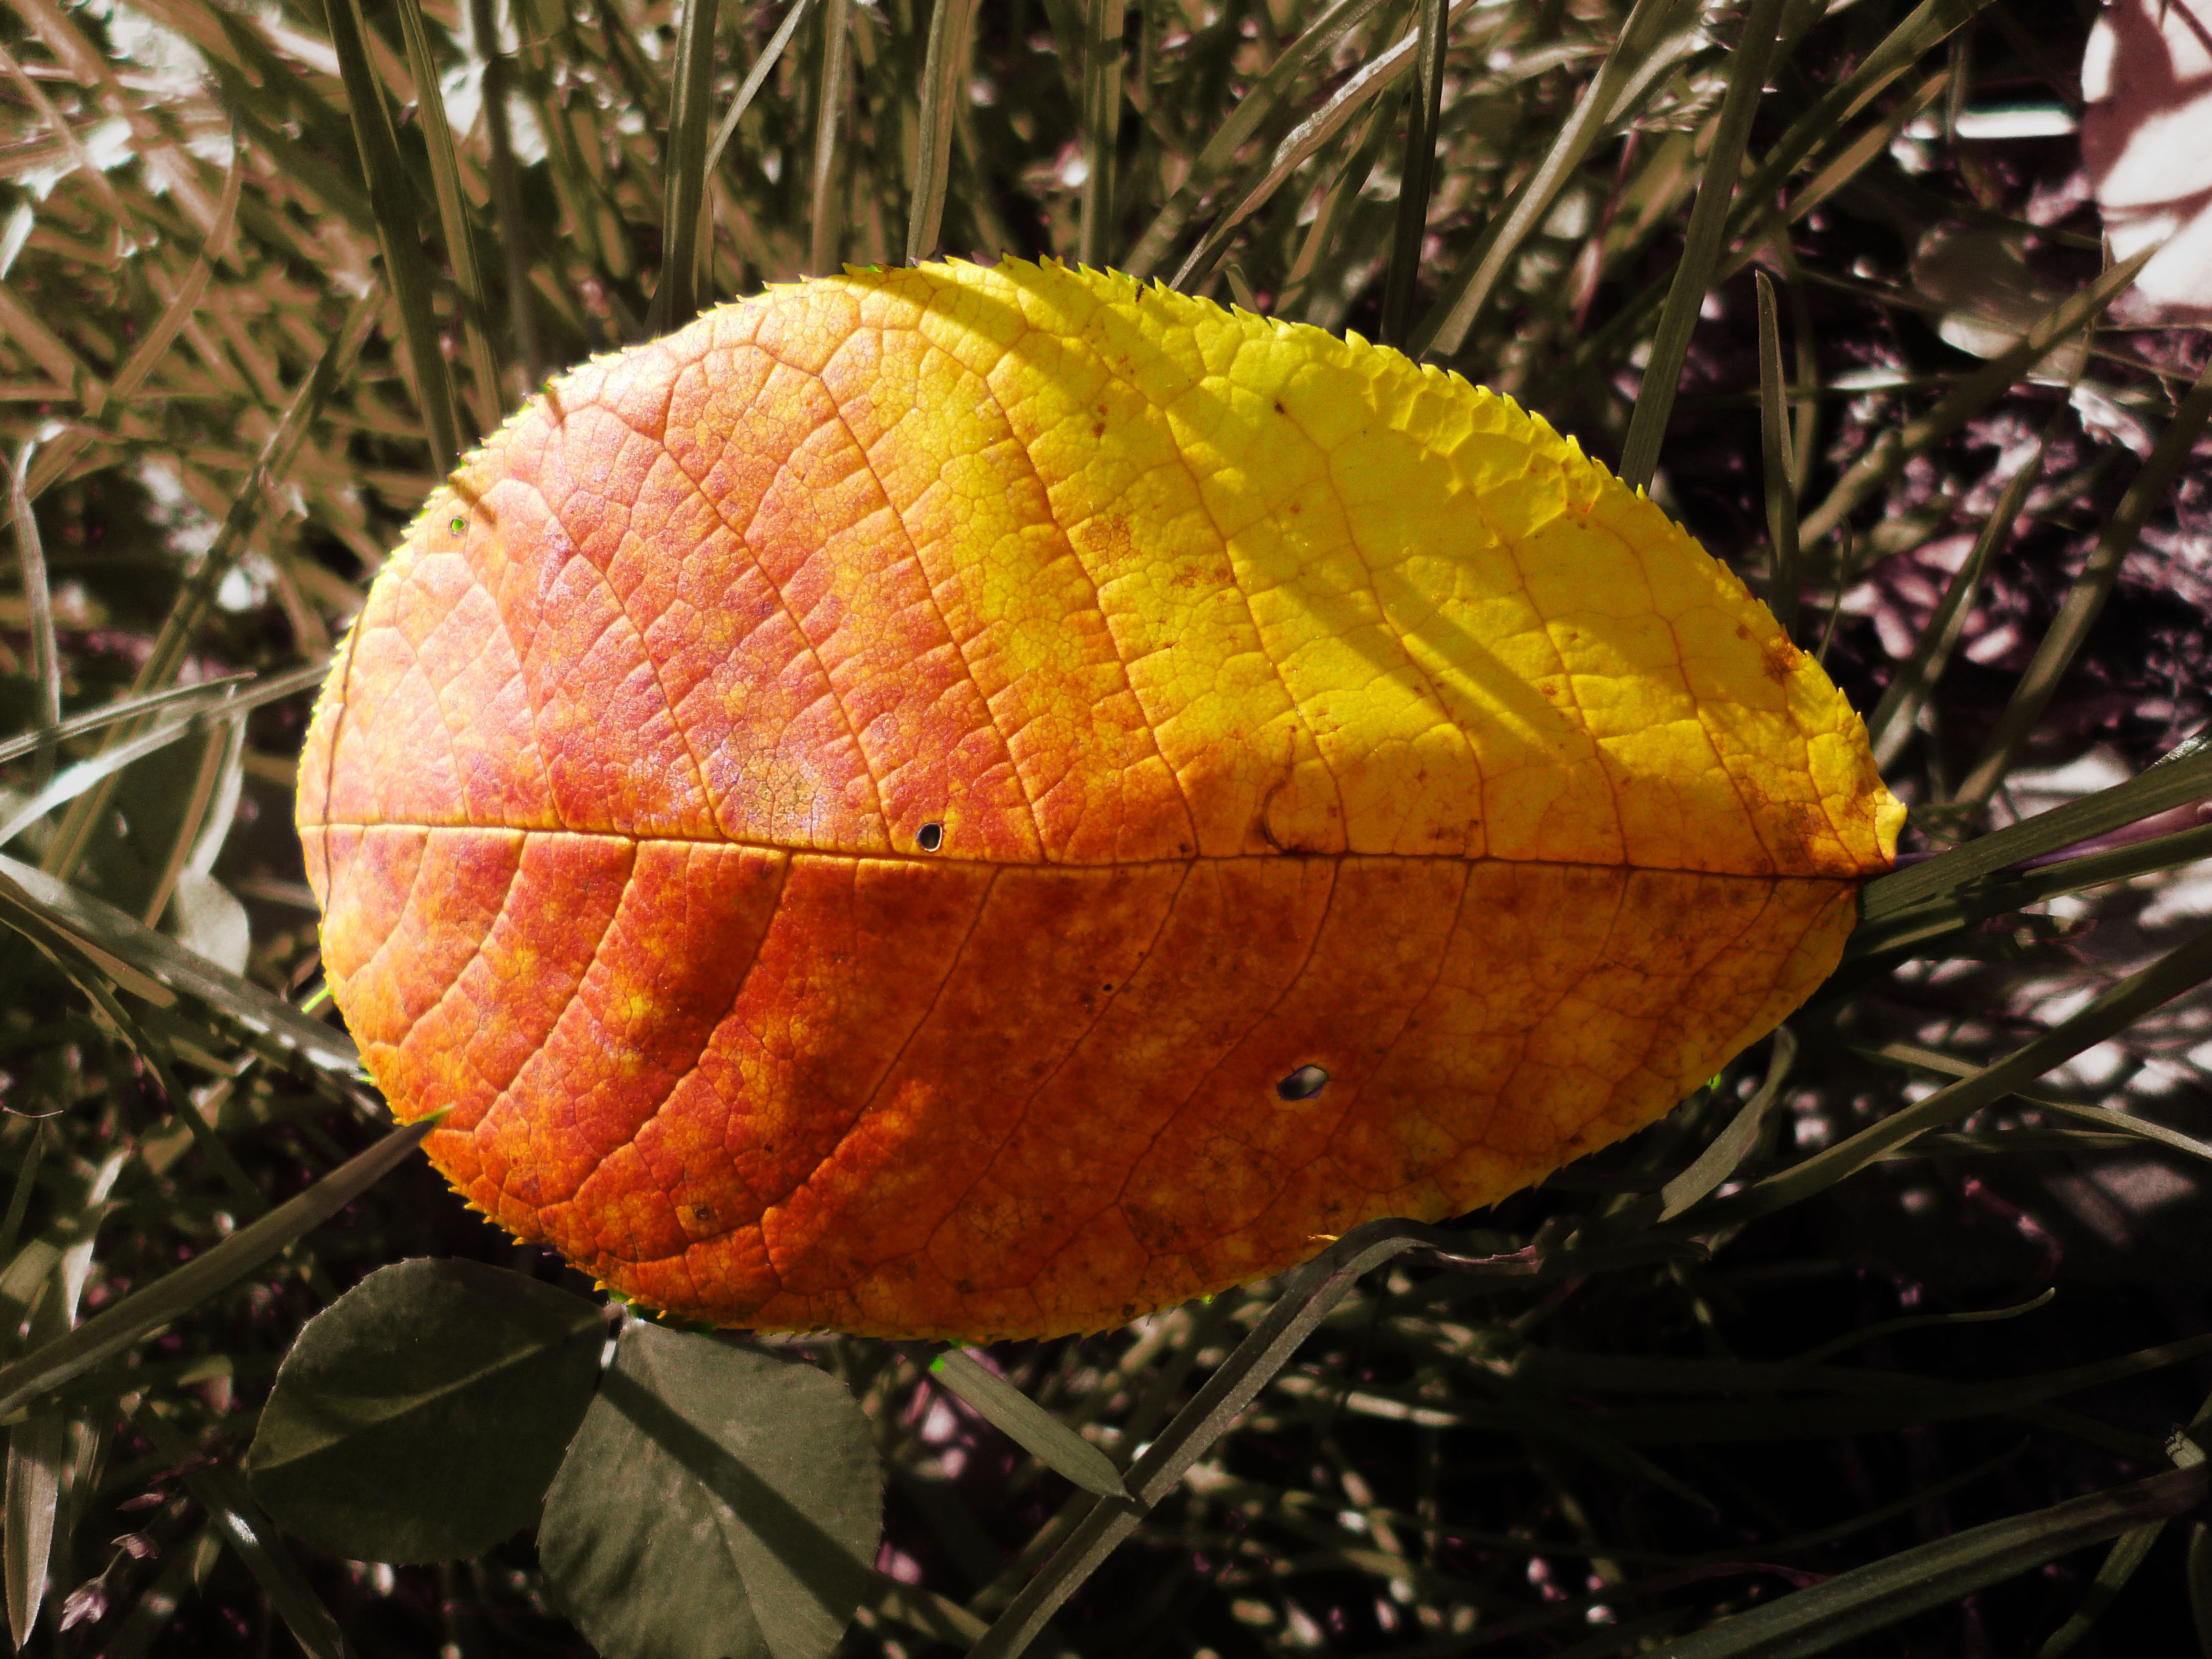
tree, nature, branch, plant, leaf, flower, frost, orange, autumn, botany, yellow, flora, season, close up, sheet, fungus, macro photography